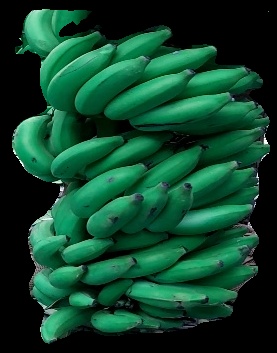
Variety: elakki-bale
Grade: grade1